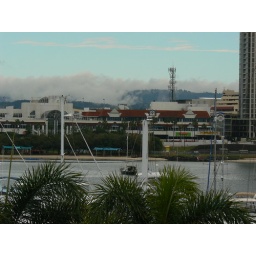
clouds falling over mountains